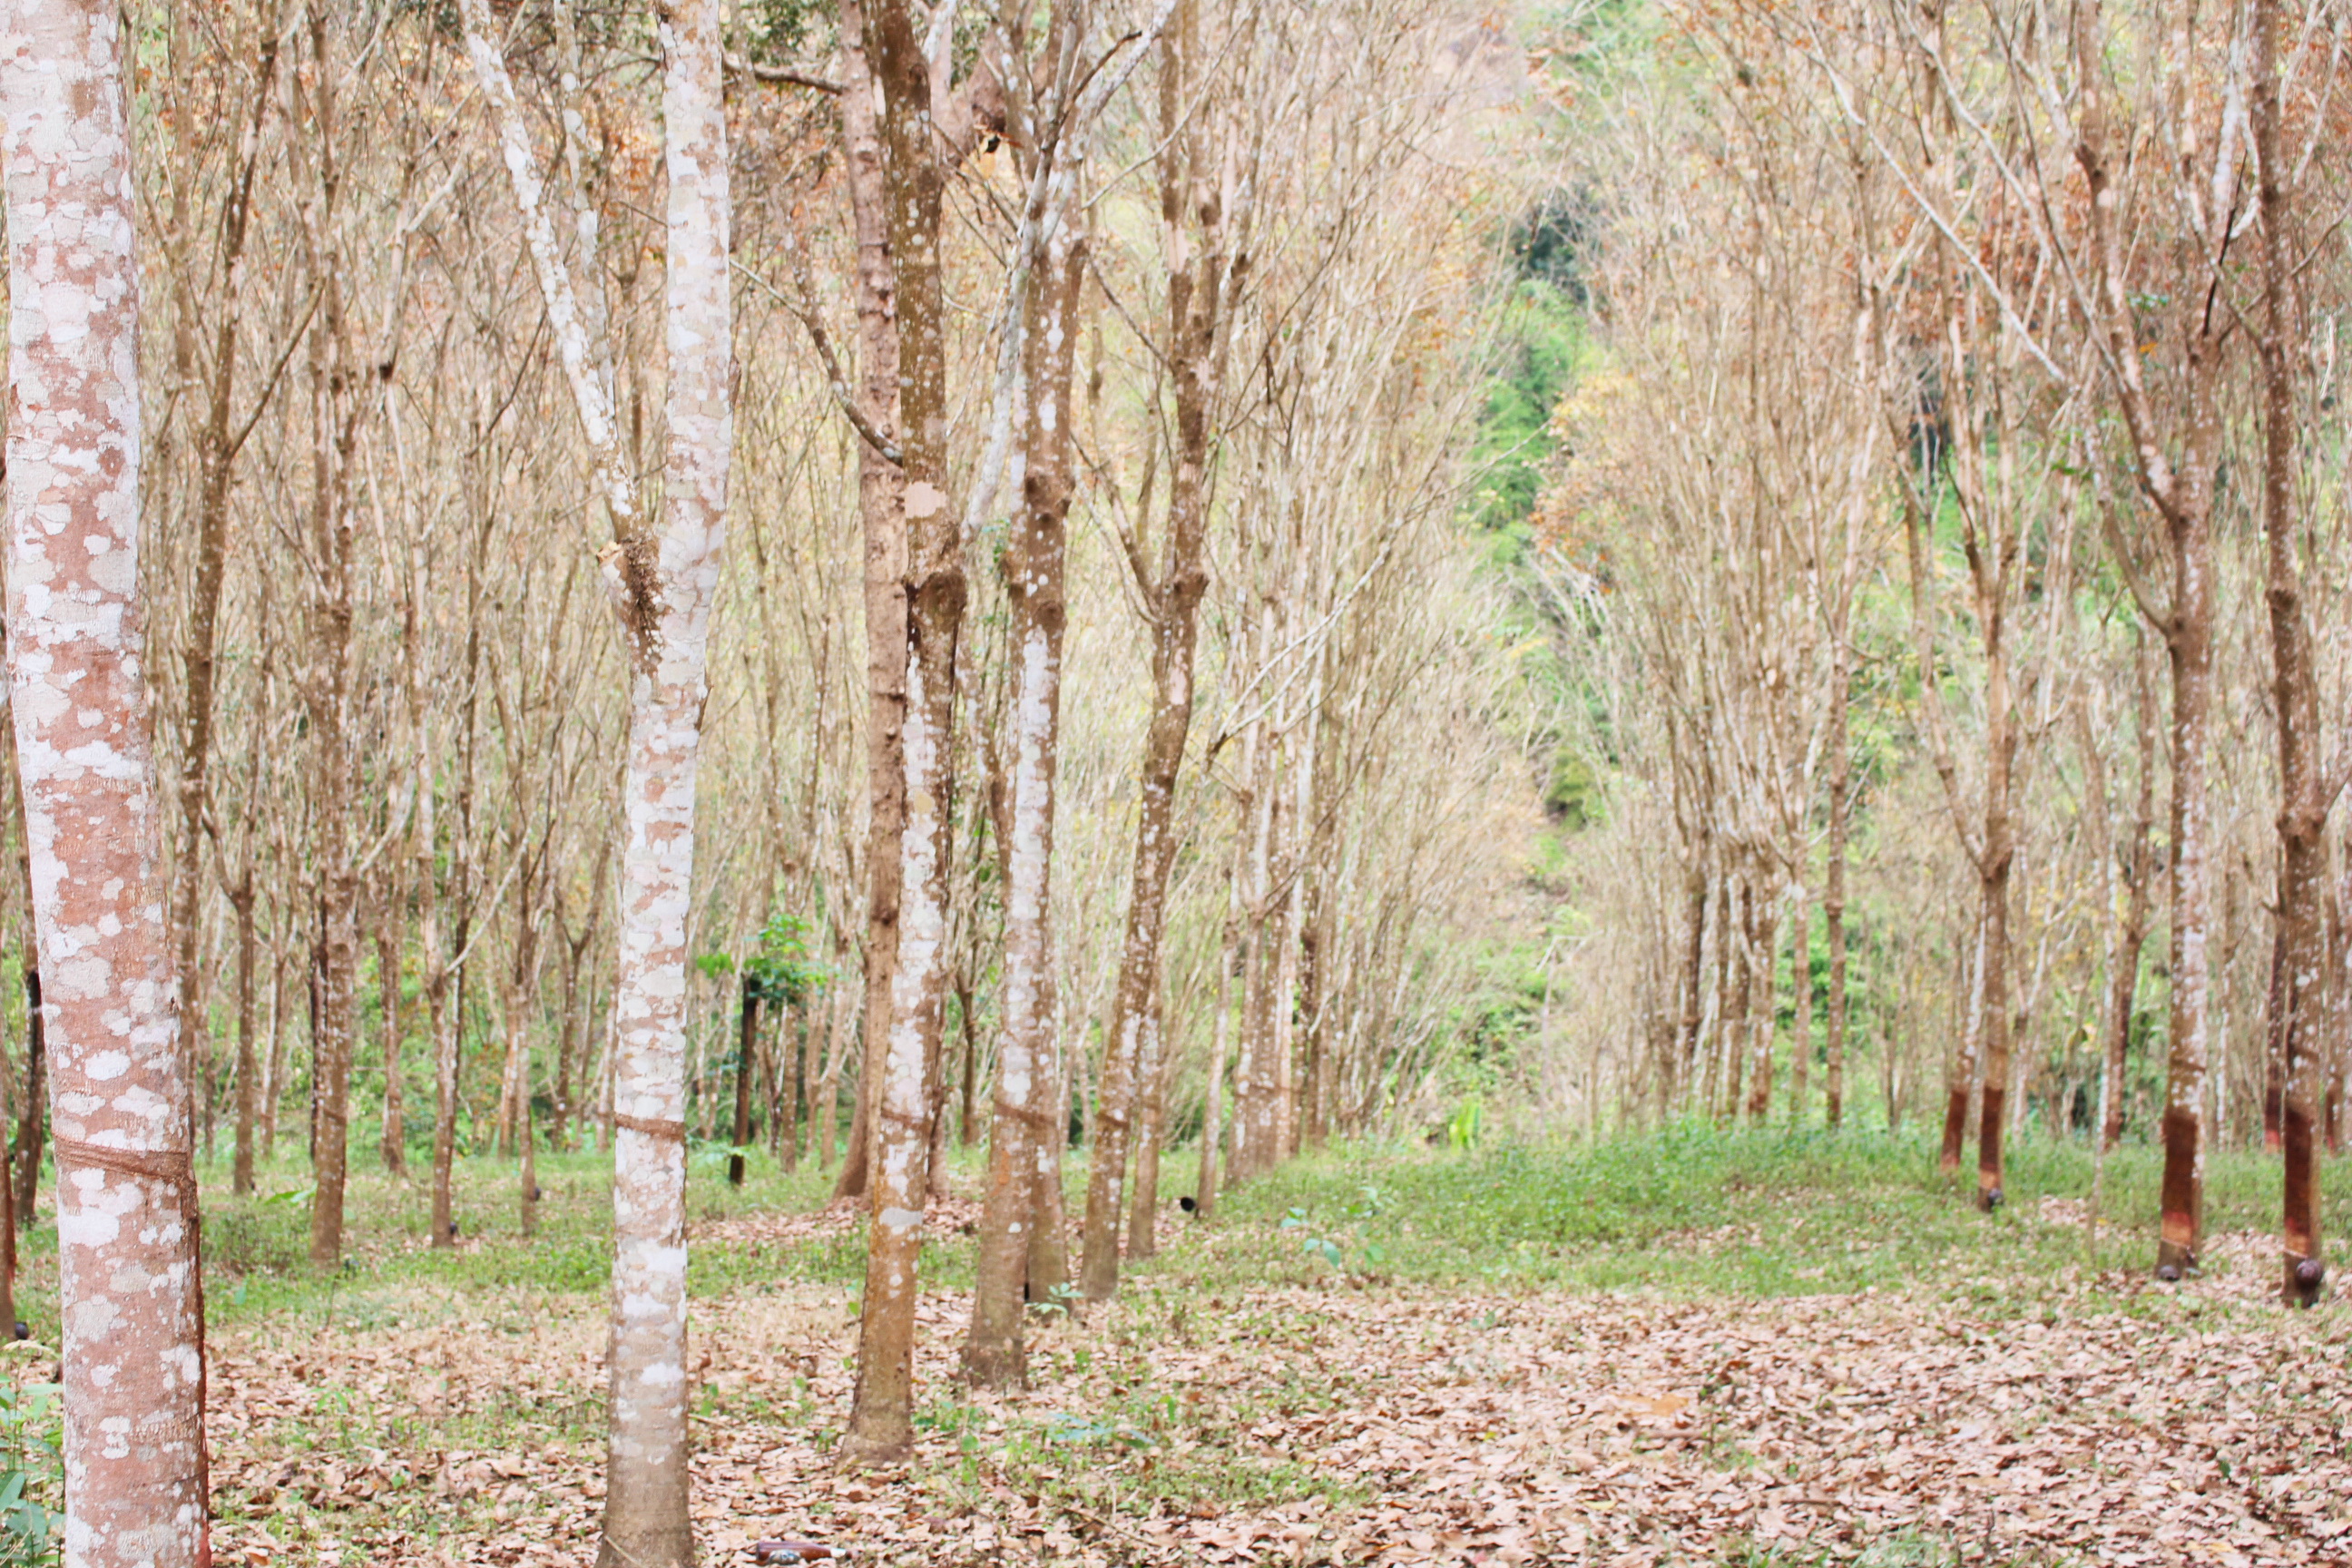
tree, woodland, ecosystem, grove, path, trunk, forest, grass, birch, grass family, wood, biome, plantation, temperate broadleaf and mixed forest, temperate coniferous forest, northern hardwood forest concept, spruce fir forest, old growth forest